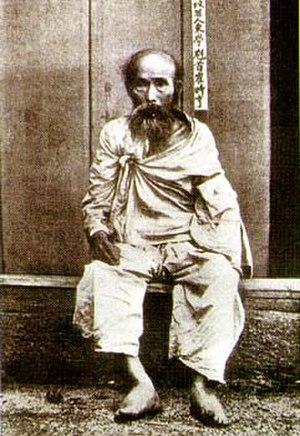
La rébellion paysanne du Donghak est un soulèvement dirigé contre le gouvernement coréen, le système féodal et les étrangers qui s'est produit en 1894 dans le sud de la Corée, essentiellement dans la province du Jeolla, et qui a été le déclencheur de la première guerre sino-japonaise. Elle porte le nom du Donghak, une nouvelle religion coréenne mettant l'accent sur l'égalité des êtres humains.